École Massillon

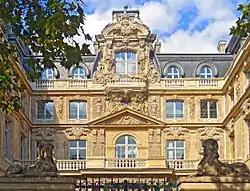

The école Massillon is a private educational establishment under contract with the state with 1380 students (in 2015). The establishment is under the control of the Oratory of Saint Philip Neri. It is located in the hôtel Fieubet and the Gratry Building, in the 4th arrondissement of Paris.